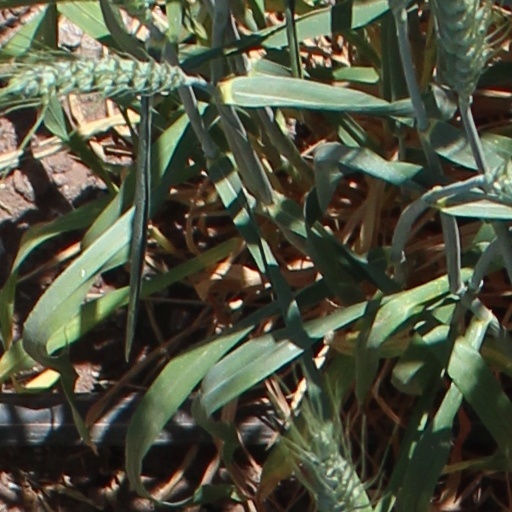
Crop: wheat